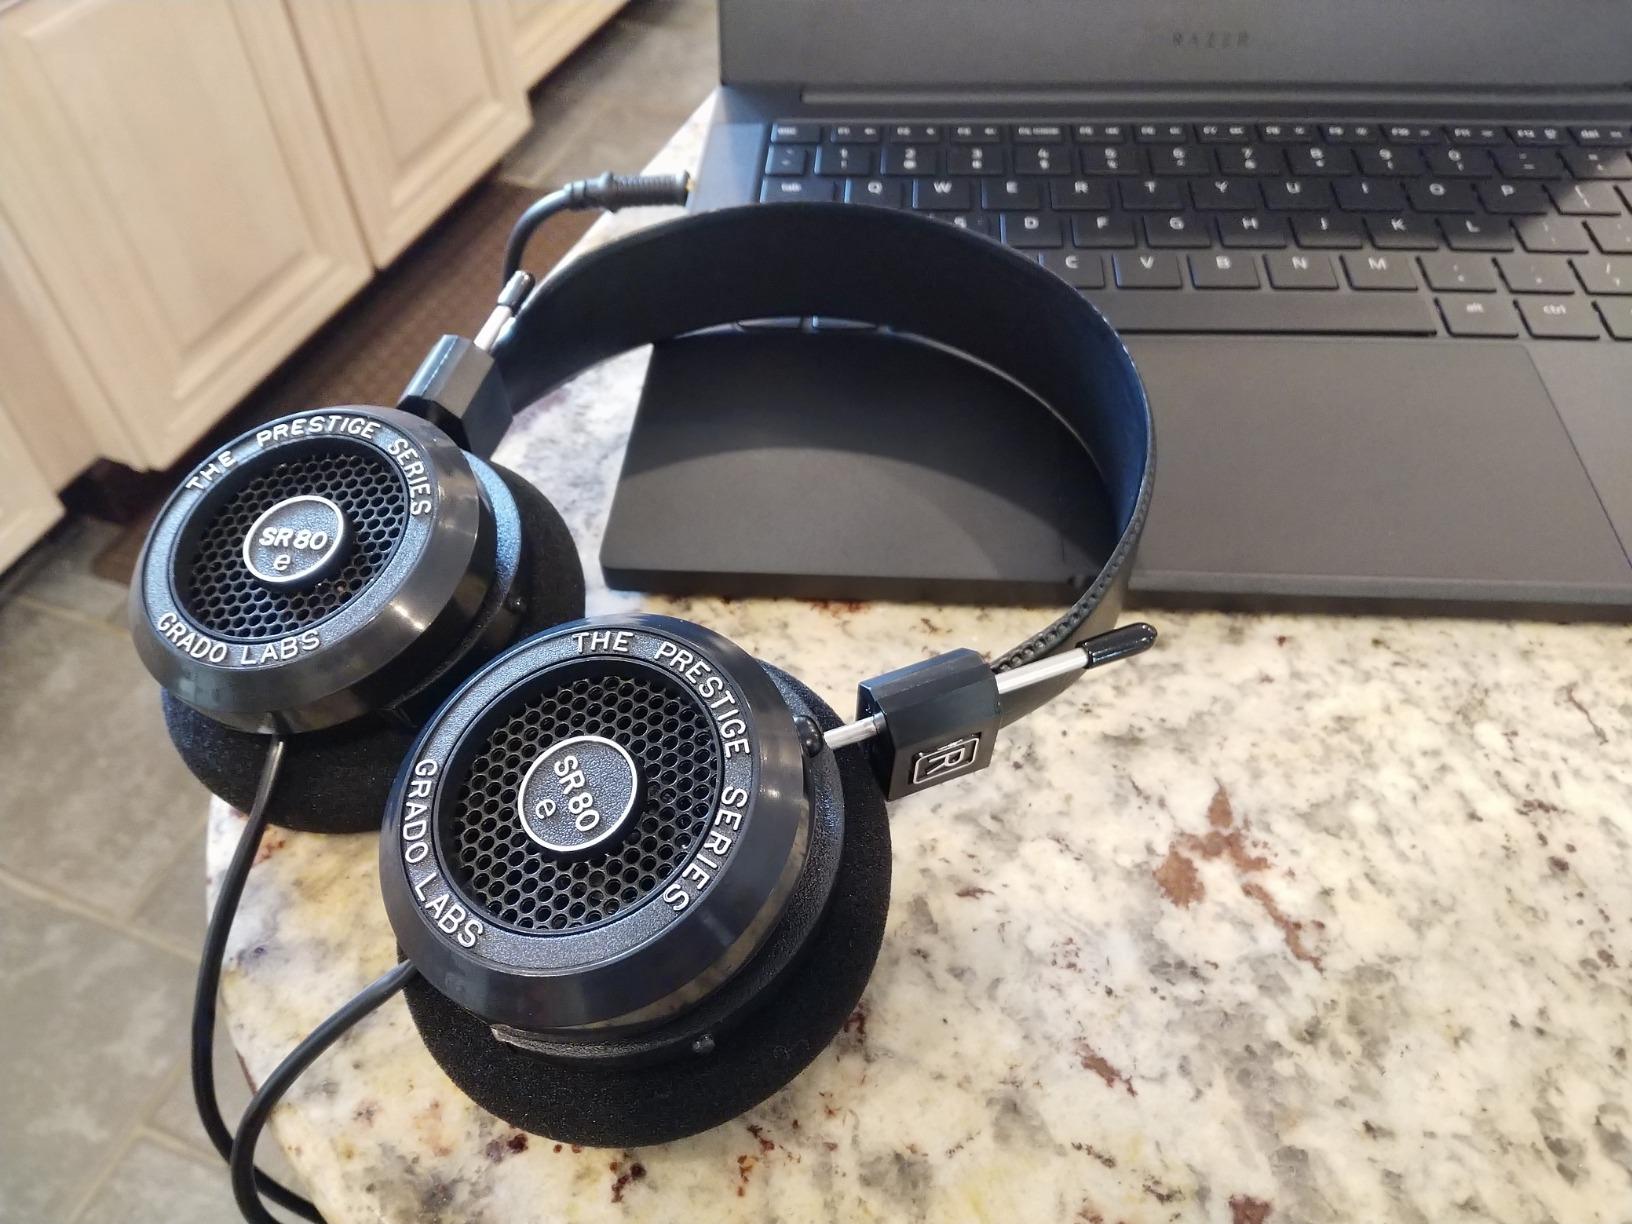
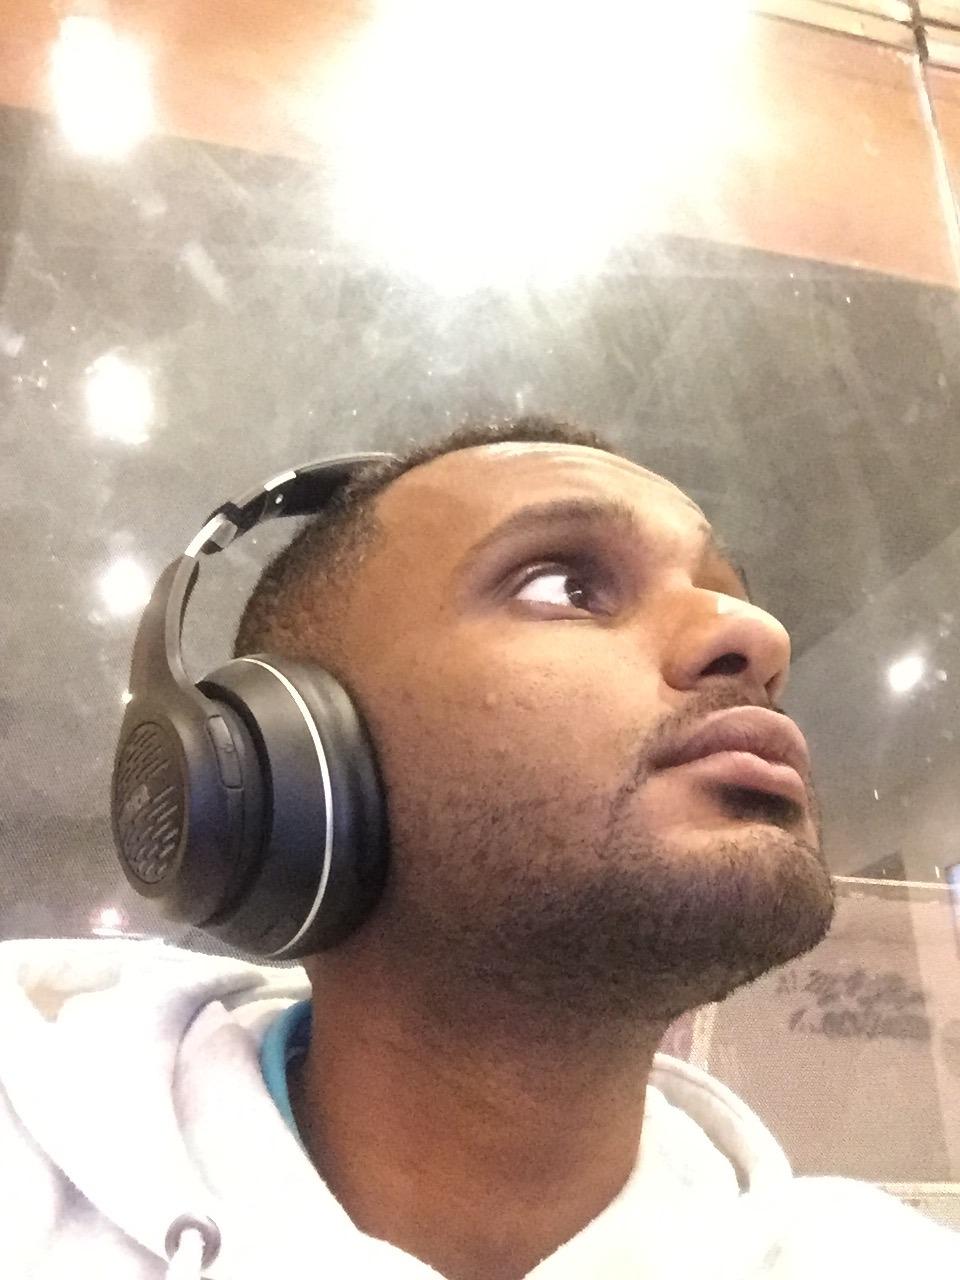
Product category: headphones
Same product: no